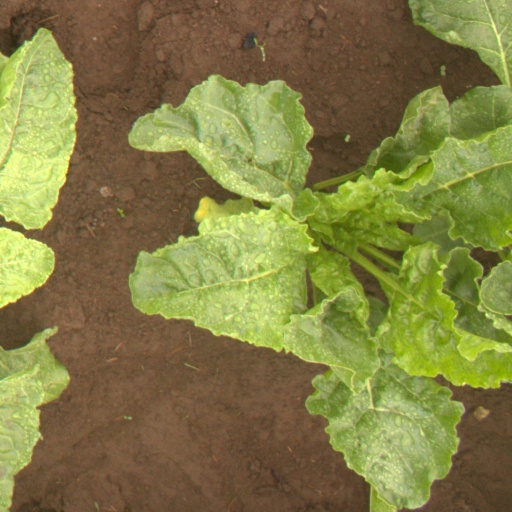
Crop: sugar beet